Beylik of Tunis

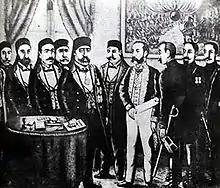
Treaty of Bardo on 12 May 1881.

Italy, faced with overpopulation, wanted a colonial policy in Tunisia, where the European minority were Italians. The French and Italian consuls tried to take advantage of the Bey's financial difficulties, with France counting on the neutrality of England (unwilling to see Italy take control of the Suez Canal route) and benefiting from Bismarck, who wanted divert it from the question of Alsace-Lorraine. After the Congress of Berlin from 13 June to 13 July 1878, Germany and England allowed France to put Tunisia under protectorate and this to the detriment of Italy, which saw this country as its reserved domain.